Berlin-Halensee station

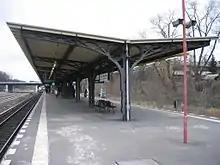
Platform, 2008

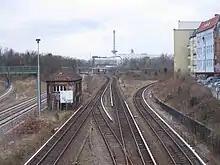
"Hal" signal box, on the right the junction to the southern curve from the Ringbahn to the Stadtbahn, 2008

After the temporary closure, the station area increasingly fell into disrepair. The entrance building and the glazed transition was used as a showroom for a car dealership from 1985, but the former was demolished in 1993. In the years that followed, numerous discussions arose about reopening the line. Among the various suggestions as to how the railway systems should be restored, there was also the option of "capping" the S-Bahn route including the parallel urban motorway, i.e. converting the entire route into a tunnel. The area above would have had space for 1,400-1,600 apartments. However, the lack of private investors meant that the project was put on hold.